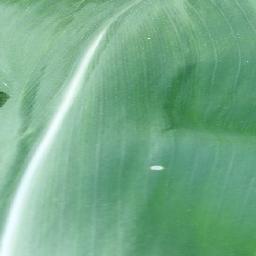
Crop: corn
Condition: (maize)_healthy